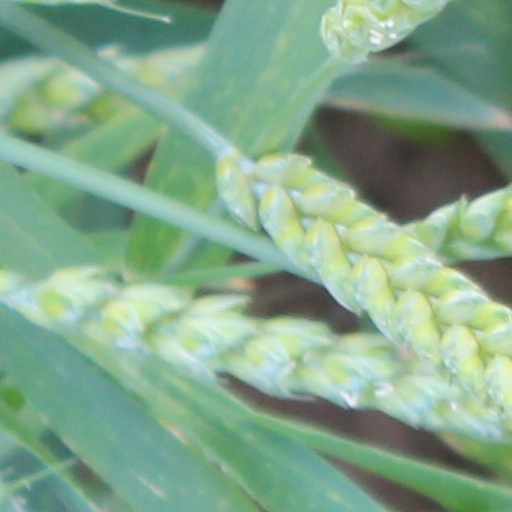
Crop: wheat